Anne Hathaway (wife of Shakespeare)

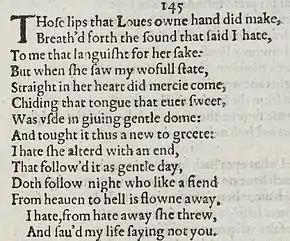
Sonnet 145, with original spelling

One of Shakespeare's sonnets, number 145, may make reference to Anne Hathaway: the words 'hate away' may be a pun on 'Hathaway'. Stephen Booth suggested that the next words, "And saved my life" could be another pun on "Anne saved my life". The sonnet differs from all the others in the length of the lines. Its fairly simple language and syntax have led to suggestions that it was written much earlier than the other, more mature, sonnets.